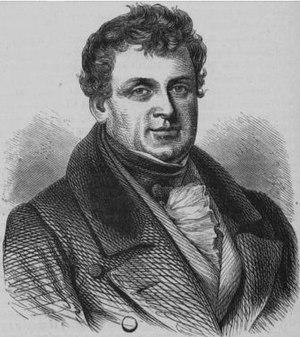
L'émancipation des catholiques, fut un processus qui se déroula en Grande-Bretagne et en Irlande à la fin du XVIIIᵉ siècle et au début du XIXᵉ siècle. Il consista à réduire ou à supprimer de nombreuses restrictions, frappant les catholiques, introduites par l'Act of Uniformity, le Test Act, et les Lois pénales. La nécessité d'abjurer l'autorité spirituelle et temporelle du pape, ainsi que la transsubstantiation, avait accablé lourdement les catholiques.